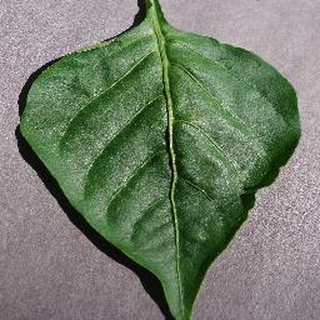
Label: healthy_bell_pepper